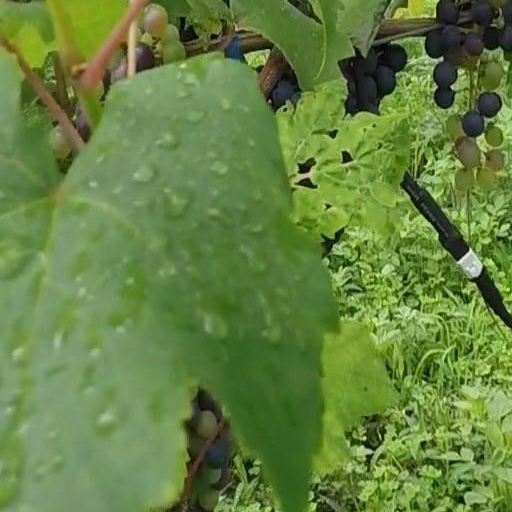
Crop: grape